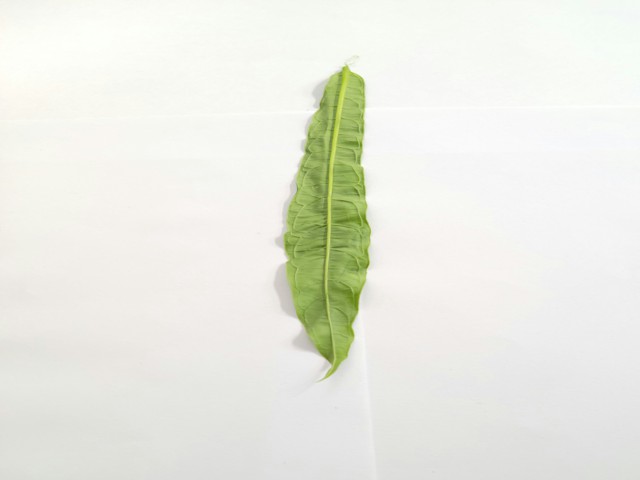
Plant: bamonhati